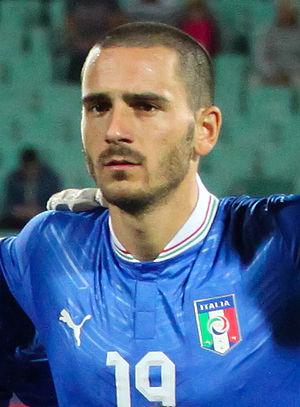
Leonardo Bonucci, né le 1ᵉʳ mai 1987 à Viterbe, est un footballeur international italien qui évolue au poste de défenseur central à la Juventus FC. Pour sa 78ᵉ sélection, il devient le capitaine de l'équipe d'Italie en mai 2018.